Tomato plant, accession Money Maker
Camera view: tilt-top (135 deg); turntable rotation: 270 degrees
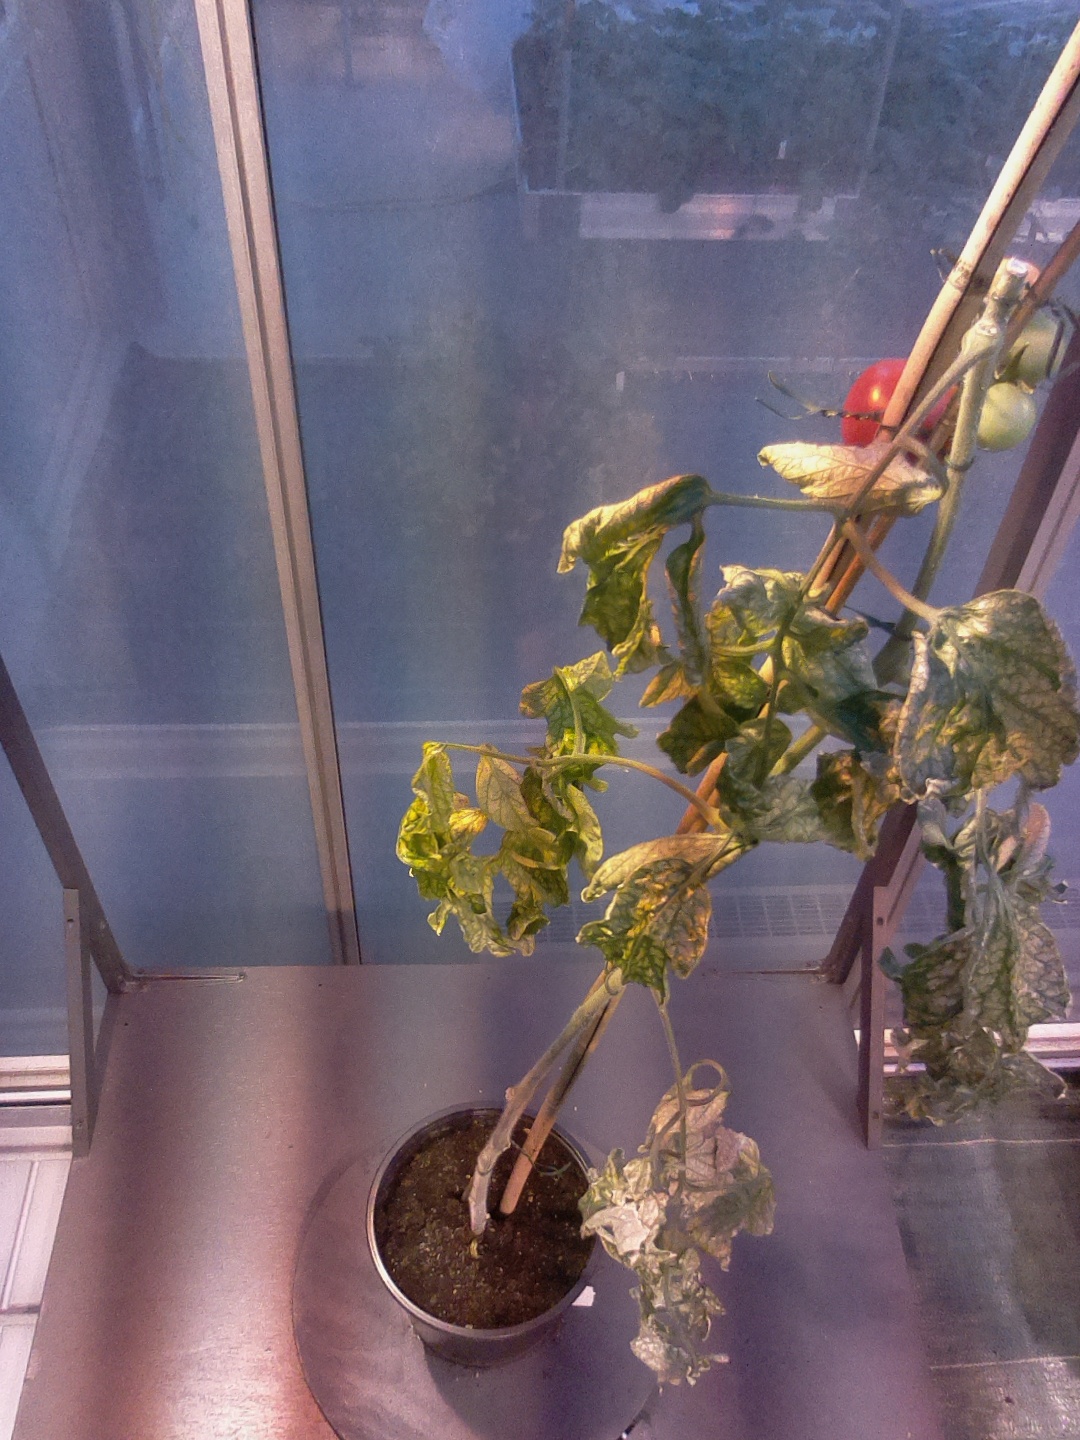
BBCH growth stage 82: 20%-30% of fruits show typical fully ripe color